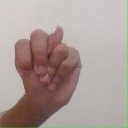
अक्षर: न